Christodoulos Kolomvos

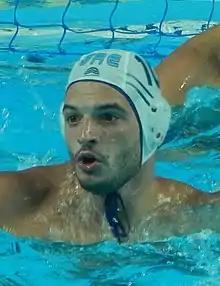
Kolomvos in 2015

Christodoulos Kolomvos (born 26 October 1988) is a water polo player of Greece. He was part of the Greek team winning the bronze medal at the 2015 World Aquatics Championships.